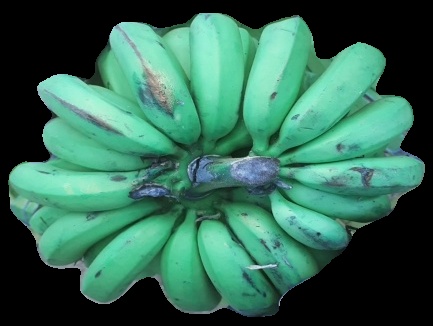
Variety: pachbale
Grade: grade2